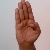
The image shows a hand gesture representing the letter 'B' in Indian Sign Language.